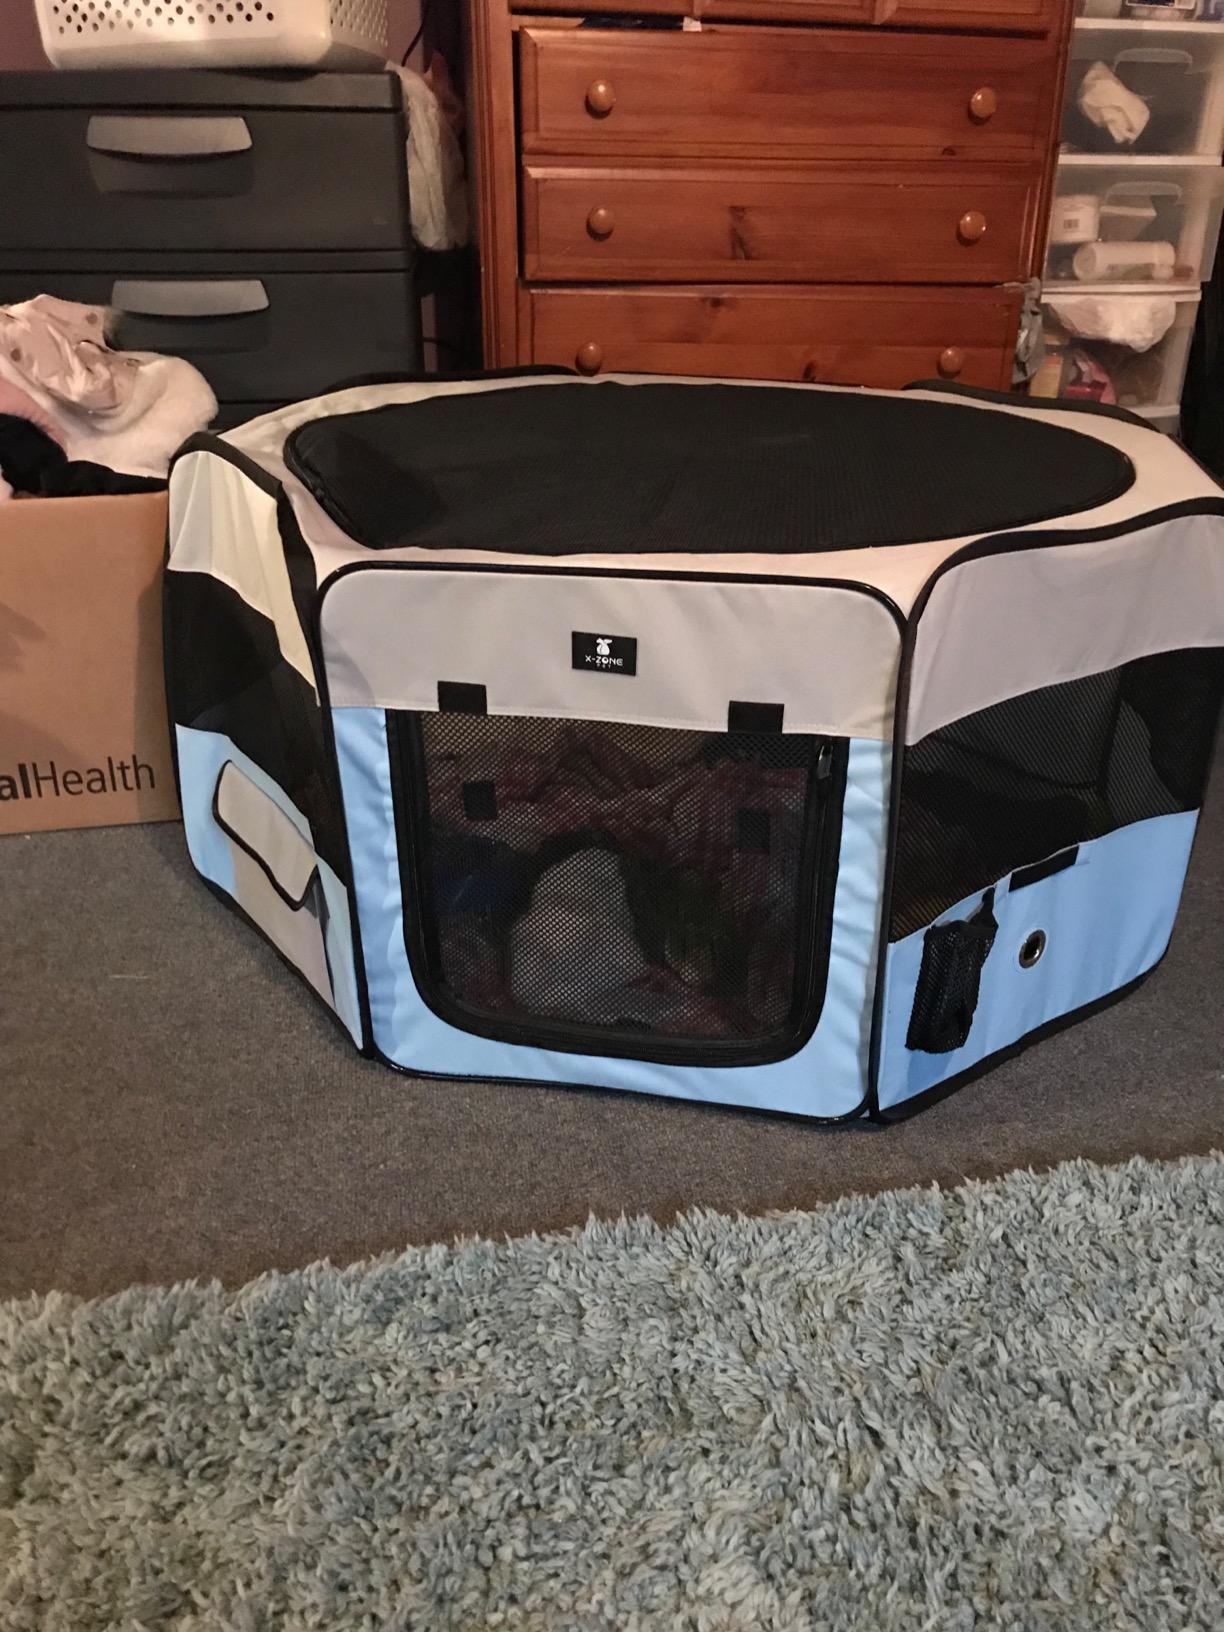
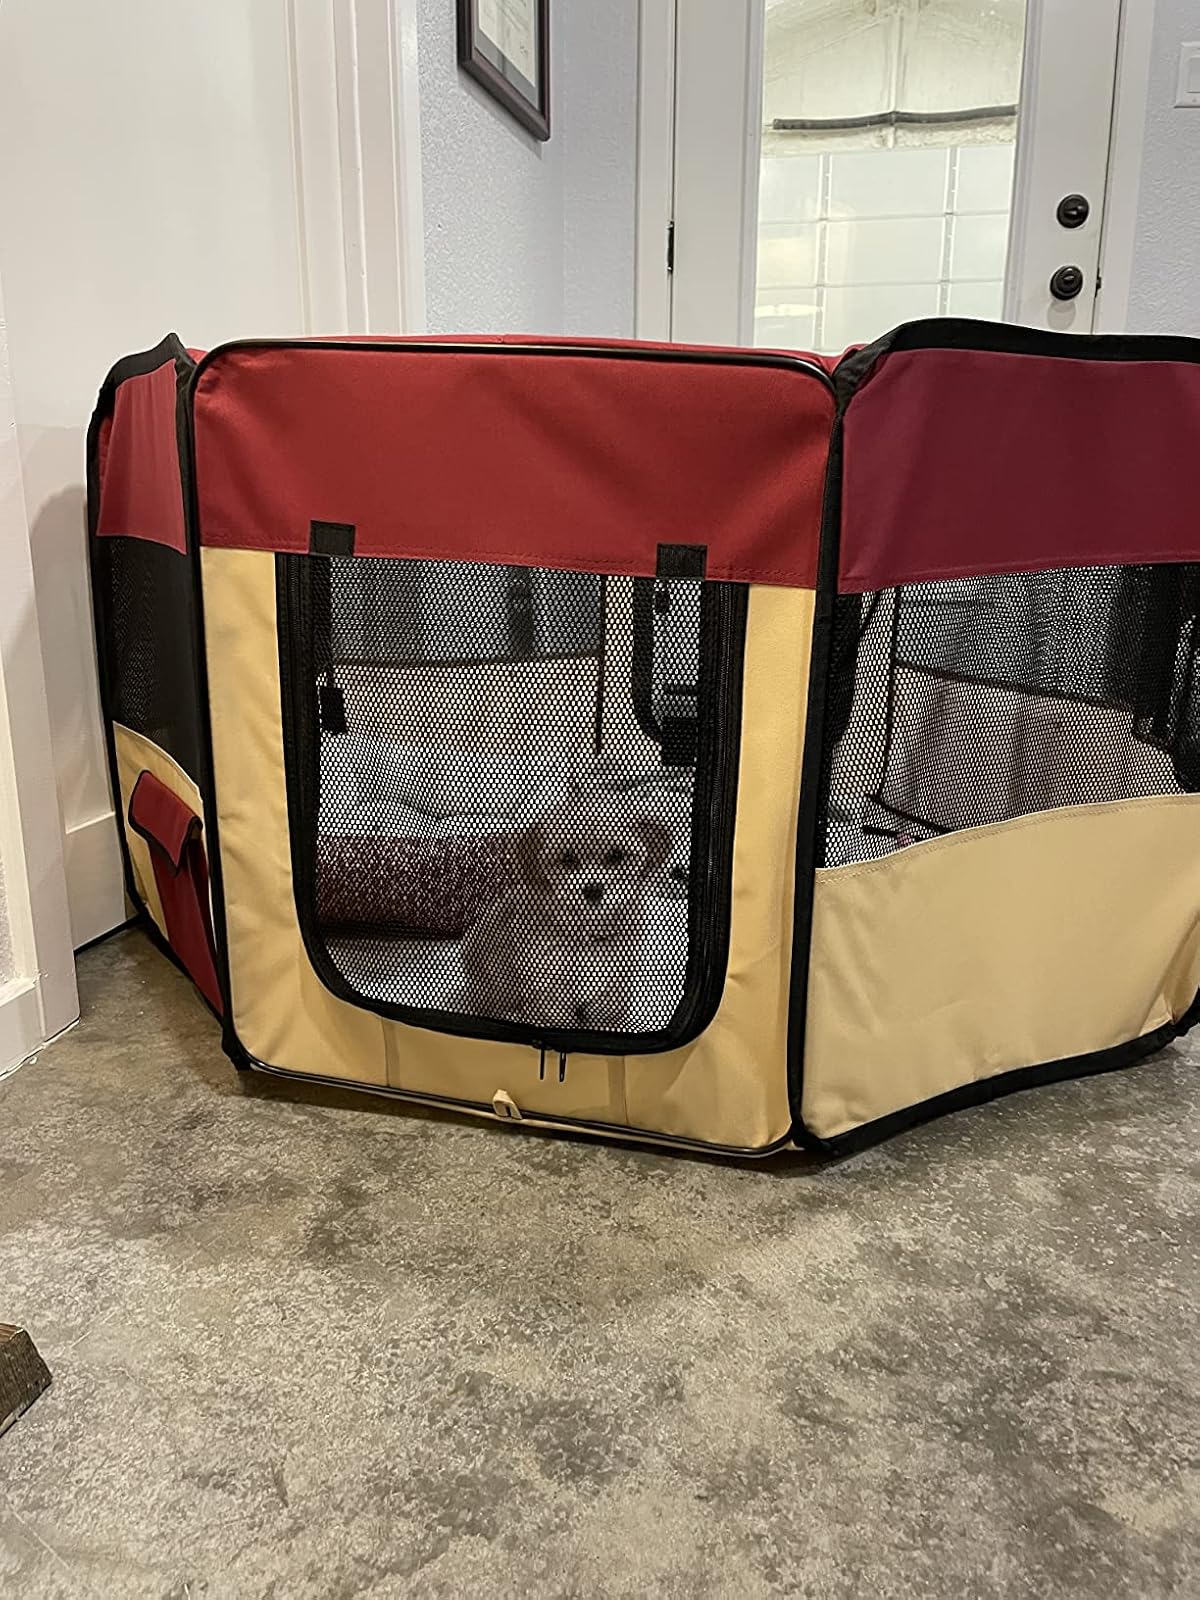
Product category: items_kennel
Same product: no